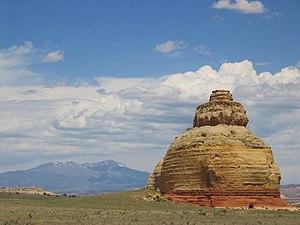
Church Rock (L'église) est située à environ 28 km (17 miles) au sud de Moab, en Utah (États-Unis).
Le comté de San Juan est l’un des vingt-neuf comtés de l’État de l'Utah, aux États-Unis. Il a été créé en 1880. Le siège du comté est à la ville de Monticello. Selon le recensement de 2000, sa population est de 14 413 habitants.
Church Rock est une formation rocheuse du comté de San Juan, dans l'Utah, aux États-Unis.
En anglais, le mot church signifie « église ».